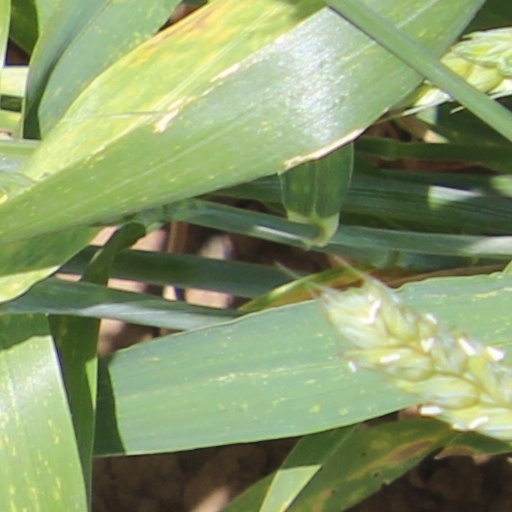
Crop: wheat